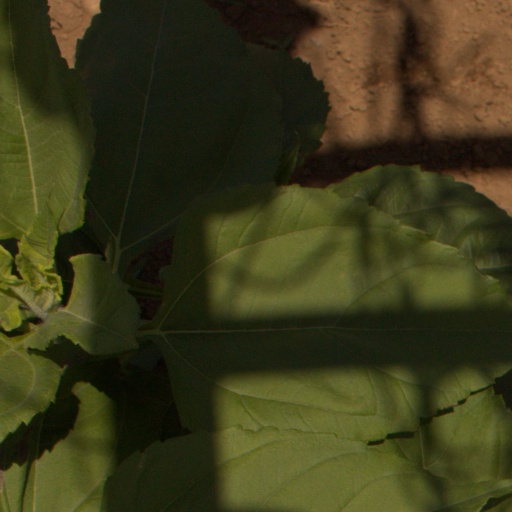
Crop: Jerusalem artichoke